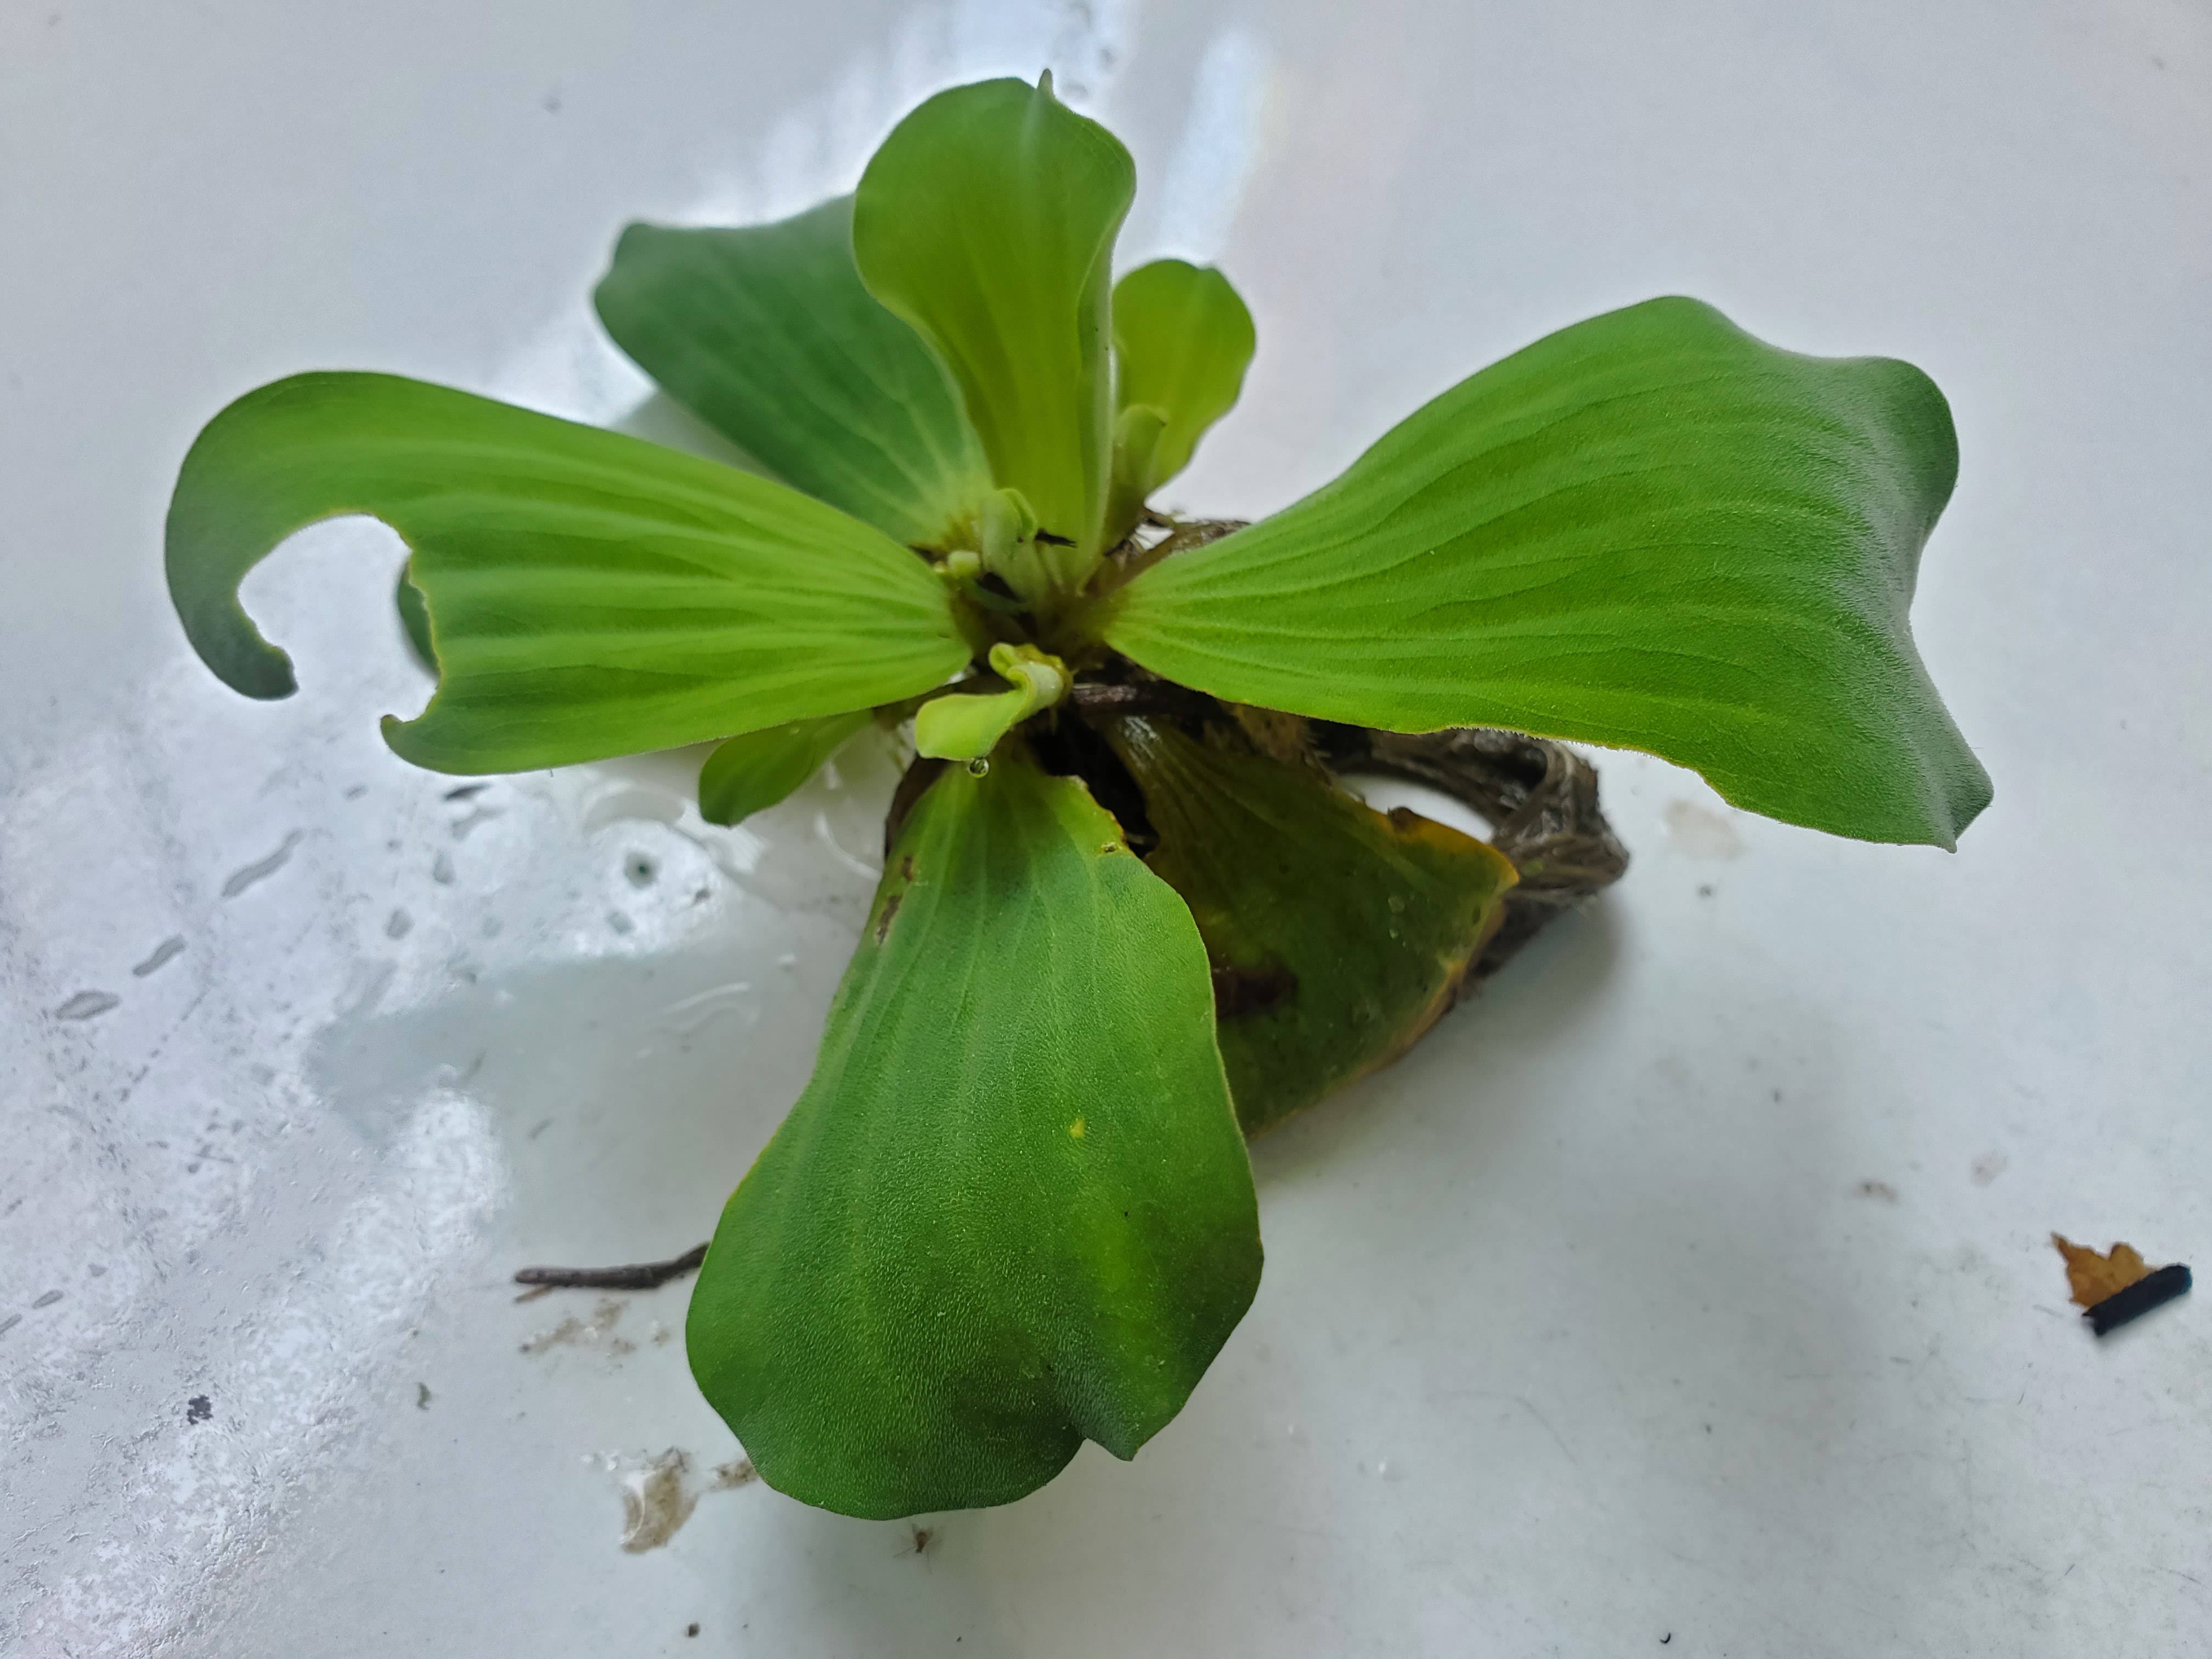
Species: Water Lettuce (Pistia stratiotes)